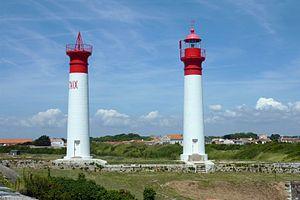
Le phare Île d'Aix Charente-Maritime France This building is inscrit au titre des Monuments Historiques. It is indexed in the Base Mérimée, a database of architectural heritage maintained by the French Ministry of Culture,
Île-d'Aix est une commune à part entière du Sud-Ouest de la France. L'île d'Aix est située à l'ouest au large de la pointe de la Fumée, qui est l'extrémité de la presqu'île de Fouras, et à l'est de l'île d'Oléron. Elle est la deuxième plus petite commune du département de la Charente-Maritime, dans la région Nouvelle-Aquitaine, après Talmont-sur-Gironde.
Le phare de l'île d'Aix est un phare situé sur l'île d'Aix, en Charente-Maritime, constitué de deux tours hautes de 25,3 mètres.